José Ramírez (luthier)

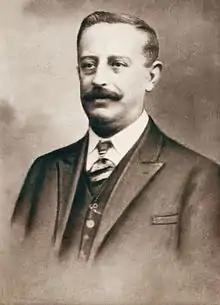
José Ramírez

José Ramírez (1858–1923) was a Spanish luthier, the founder of Ramírez Guitars and of the Spanish luthier dynasty who continue to run it. His grandson José Ramírez III was in turn head of the company, and a noted innovator who made significant changes to the classical guitar.